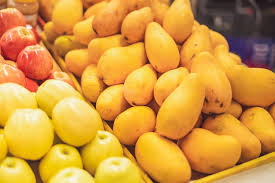
Label: Mango